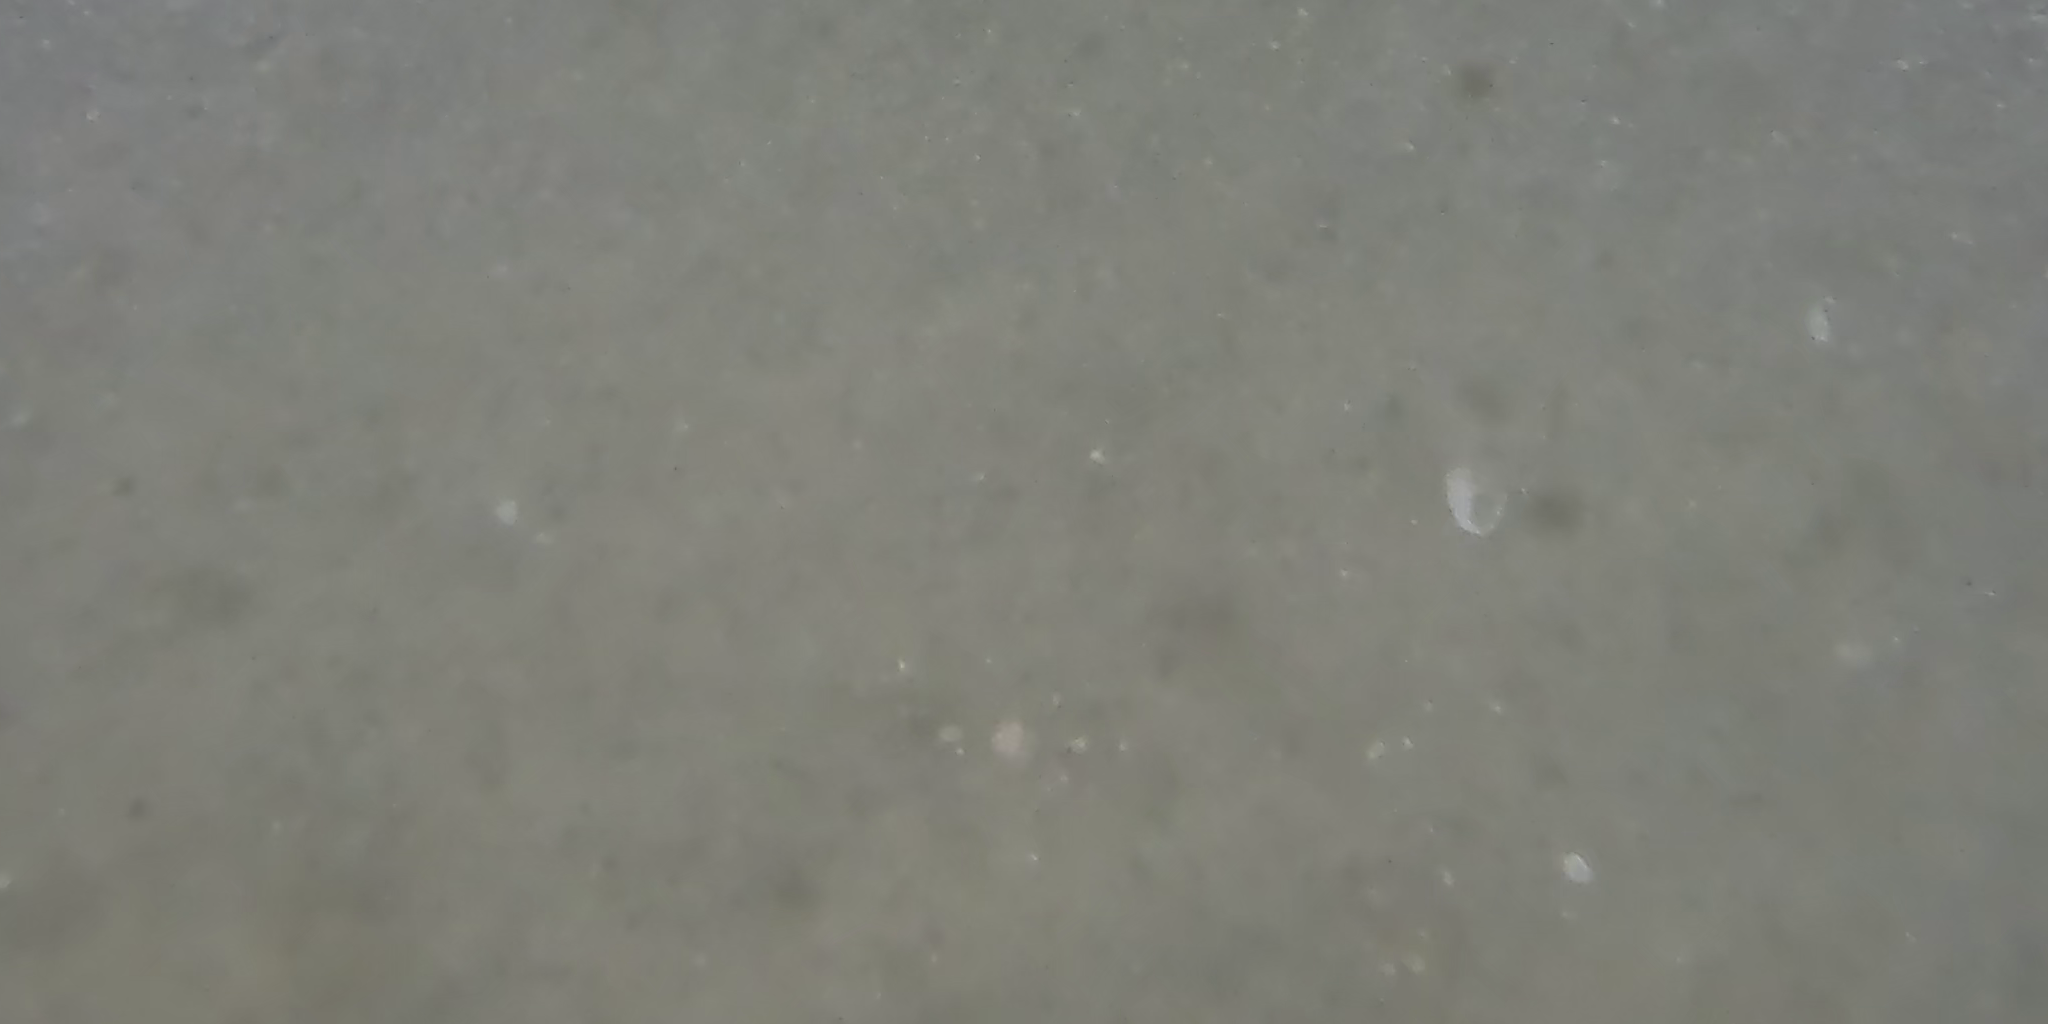
Seabed habitat: bad